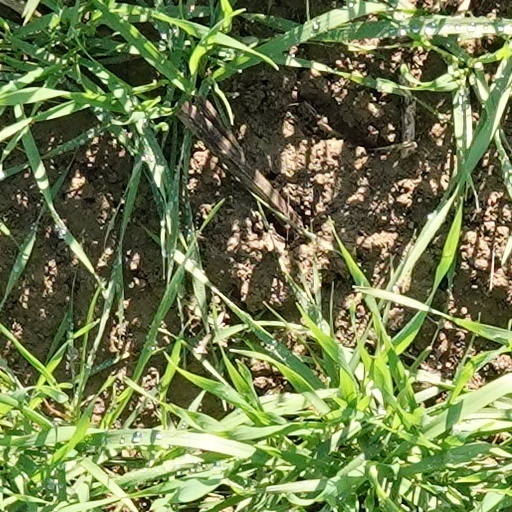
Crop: wheat